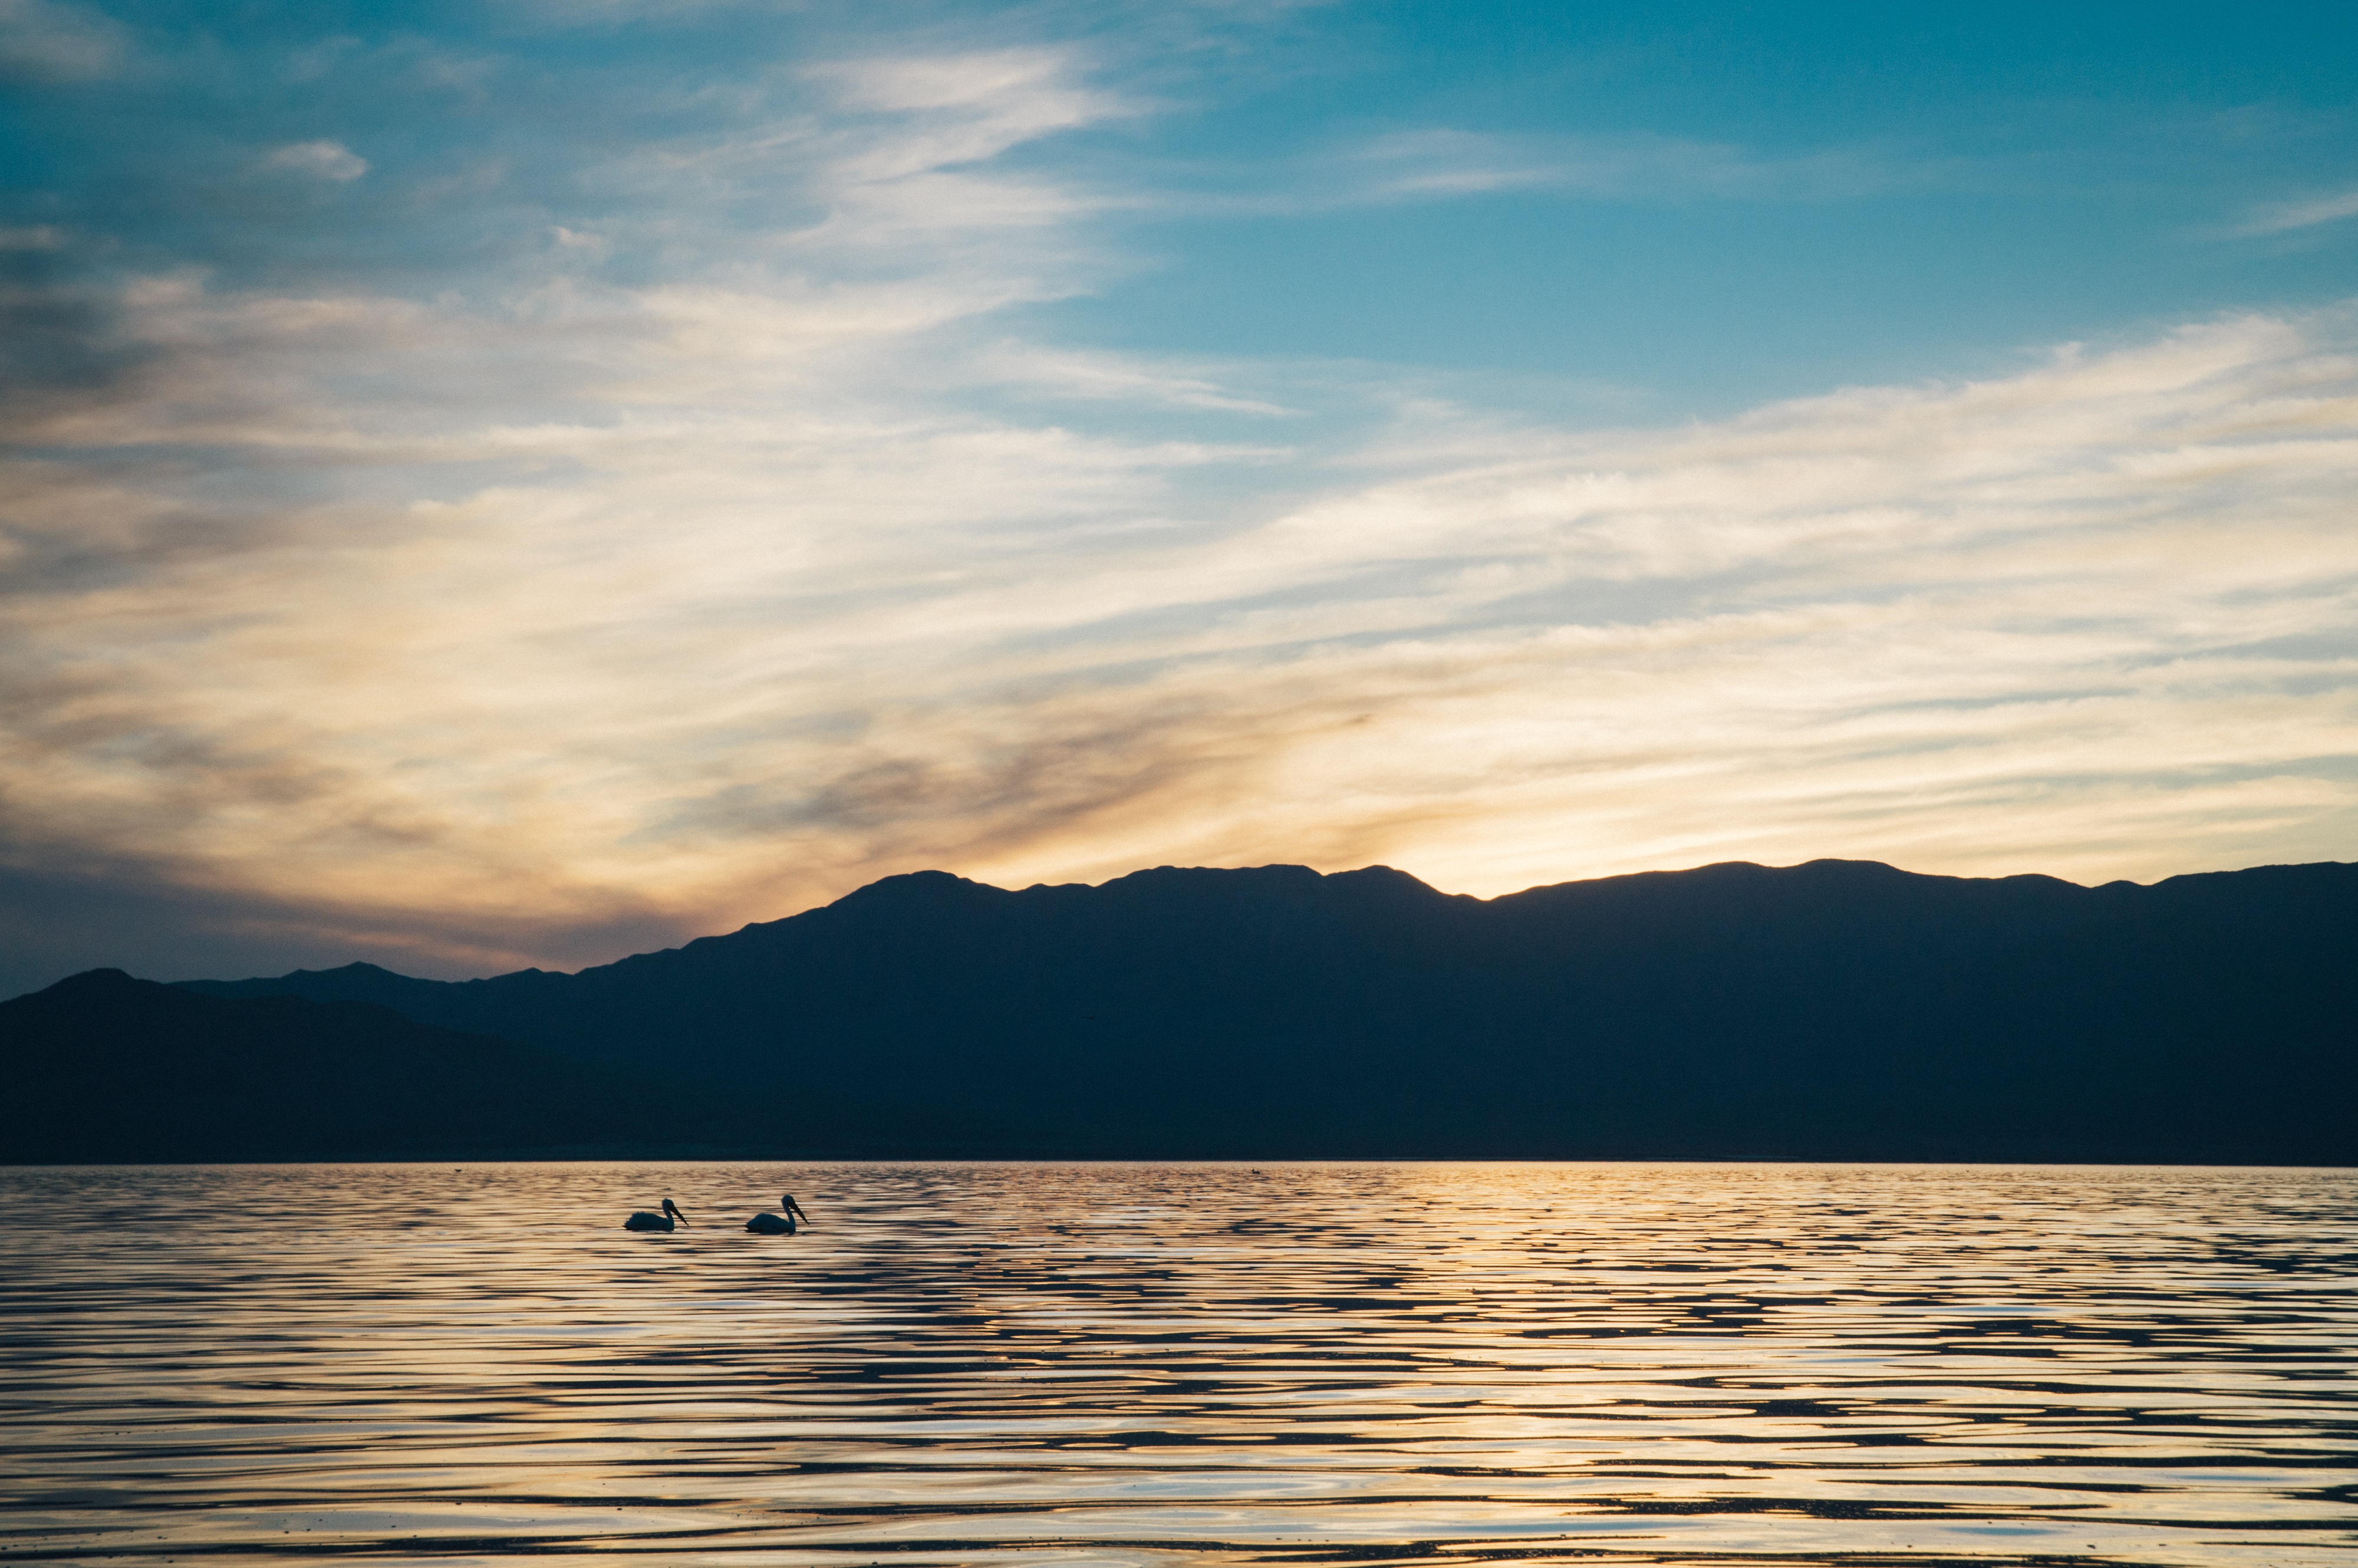
beach, sea, coast, ocean, horizon, mountain, cloud, sky, sun, sunrise, sunset, sunlight, morning, shore, wave, lake, dawn, dusk, evening, reflection, bay, body of water, loch, afterglow, meteorological phenomenon, atmospheric phenomenon